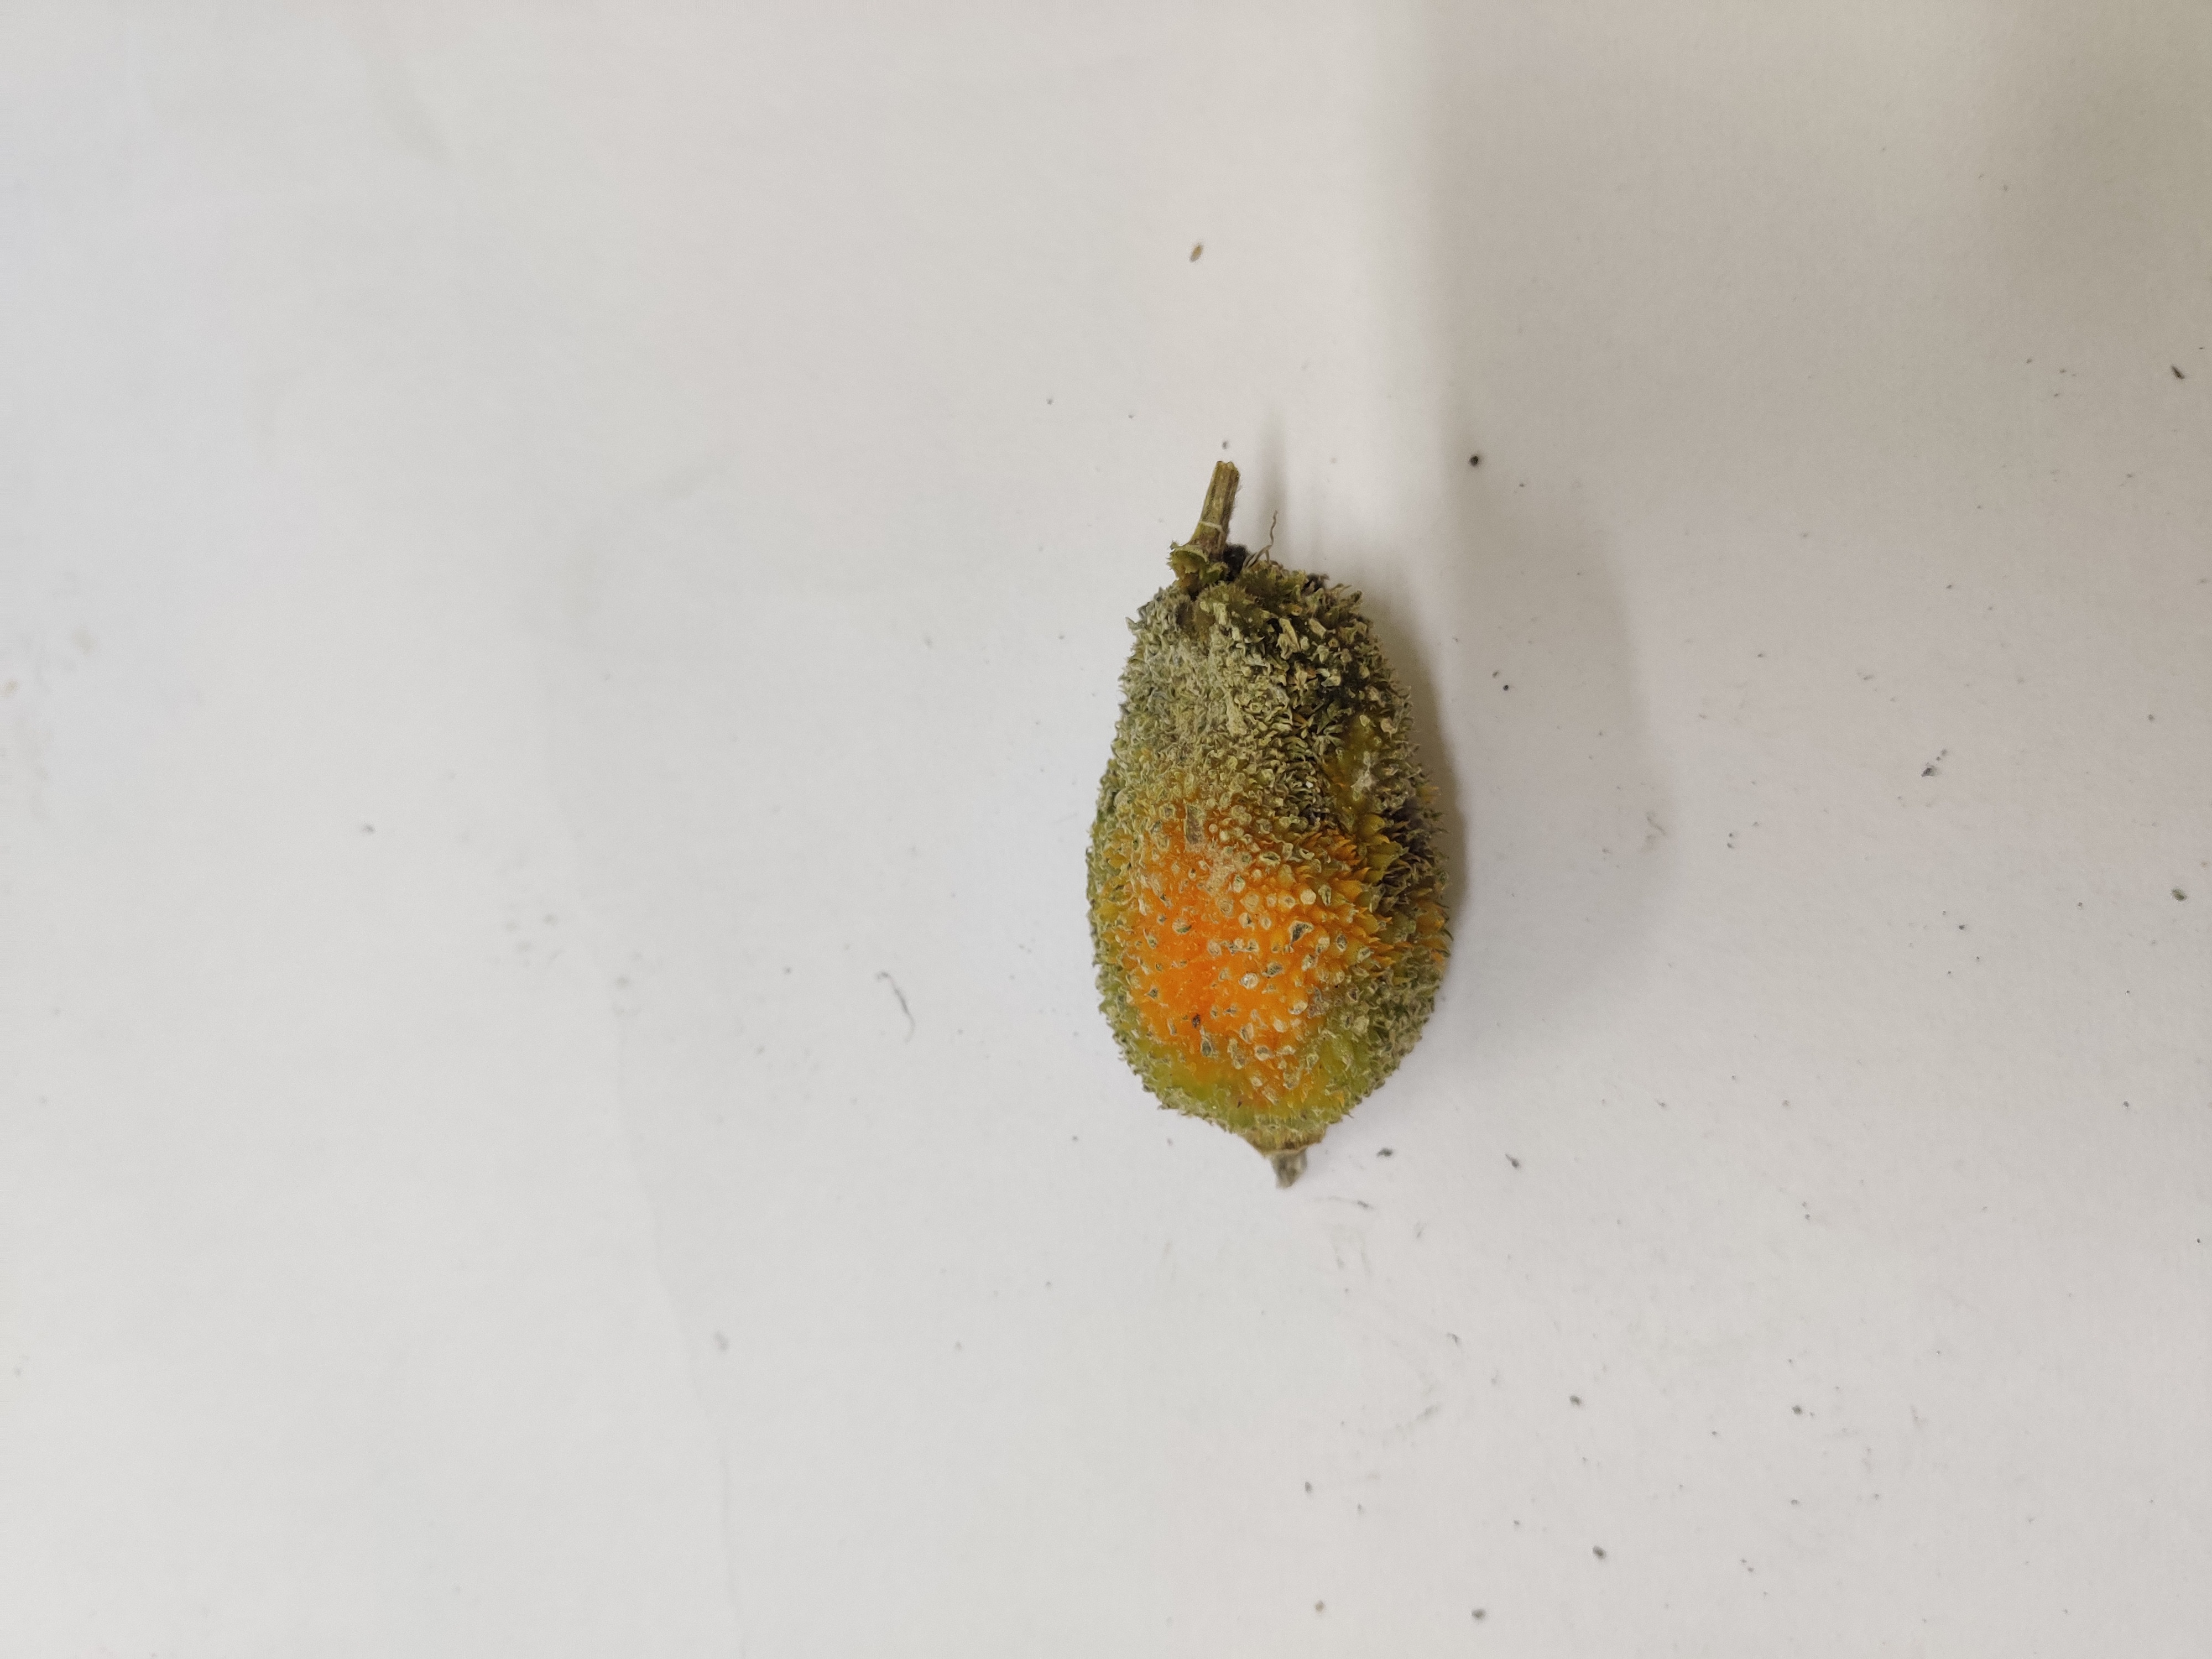
Crop: Spiny Gourd
Condition: Damaged